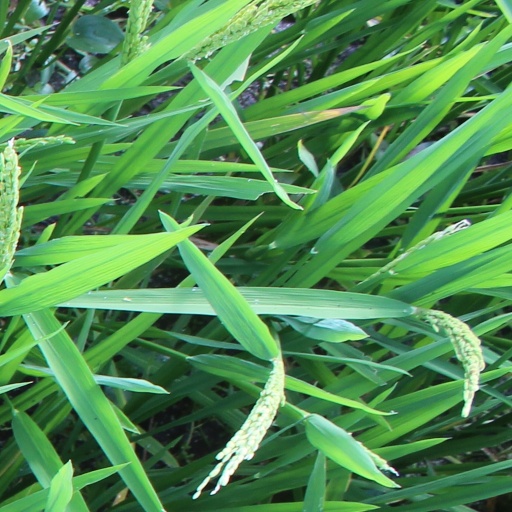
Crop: rice